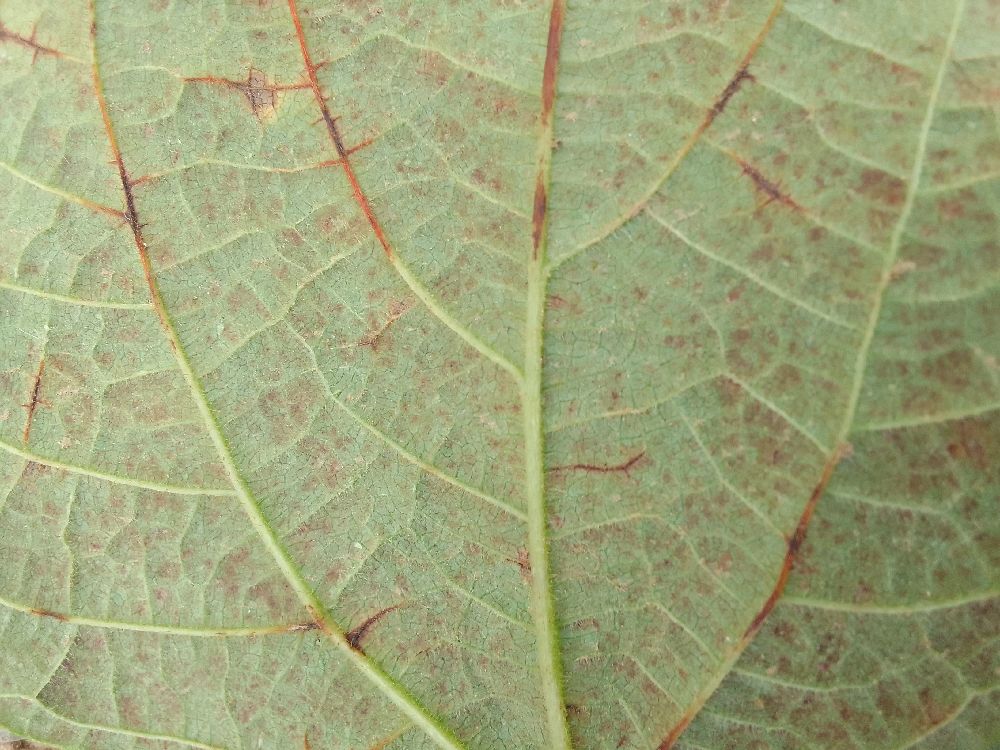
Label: anthracnose